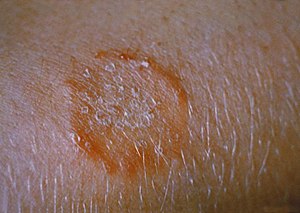
Ringorm
Ringorm på armen.
Ringorm er en sygdom, der ikke er forårsaget af orm men derimod af en svamp. Sygdommen kendes også under betegnelsen kropssvamp og blev tidligere kaldt skurv. Den medicinske betegnelse for ringorm er tinea corporis eller dermatofytosis corporis.